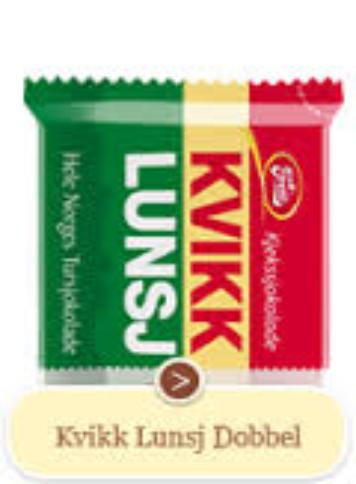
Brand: Freia
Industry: Food